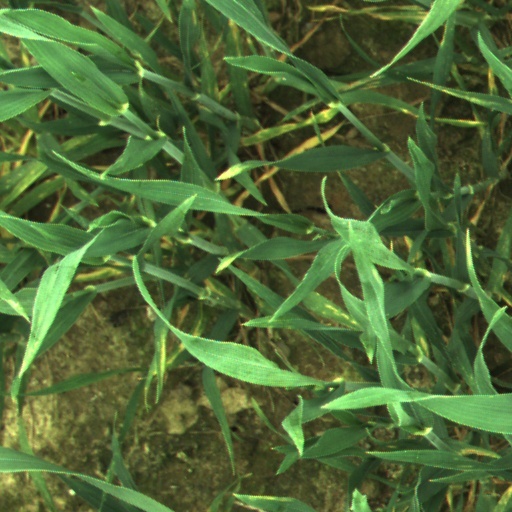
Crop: wheat